São Francisco Cultural Center

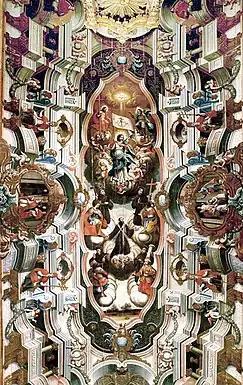
Detail of the Glorification of the Franciscan Saints, on the roof of the church

The original project was written by Fray Francisco dos Santos and the main works were completed in 1591. The convent was damaged during the Dutch invasion. The friars were expelled in 1636. A military post was installed because of its strategic location: it dominated the entire Sanhauá valley, extending along the Paraíba river to Cabedelo.